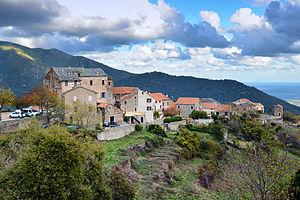
Tallone est une commune française située dans la circonscription départementale de la Haute-Corse et le territoire de la collectivité de Corse. Elle appartient à l'ancienne piève de Serra.